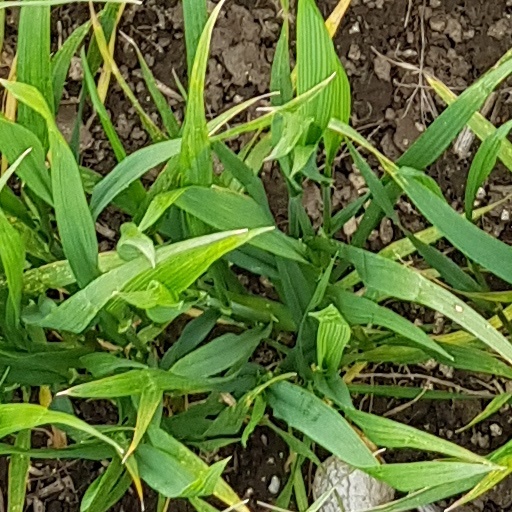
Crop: wheat